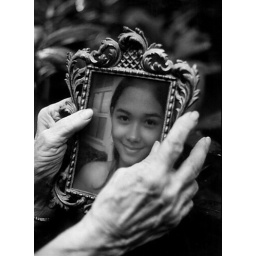
a young and very cute female actress here in the philippines.